Charles Crawforth Farmstead

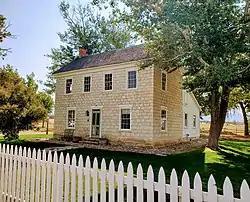

The Charles Crawforth Farmstead is a historic house on a farm in Spring City, Utah. It was built with limestone in 1884 by Charles Crawforth, an immigrant from England who converted to the Church of Jesus Christ of Latter-day Saints in 1854 and settled in Provo, Utah in 1855. Crawforth moved to Spring City in 1873 with his family (including ten children), and he built this house, with aspects of Greek Revival architectural style, in 1884. From his death in 1910 to 1918, it belonged to his son Charles L. Crawforth. It has been listed on the National Register of Historic Places since February 19, 1980.